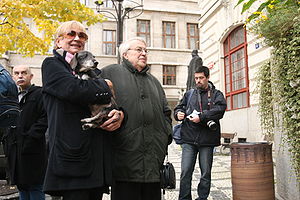
Pavel Kohout
Pavel Kohout og hans kone, Jelena Mašínová, i Prag, 25. oktober 2007
Pavel Kohout er en tjekkisk forfatter, der blandt andet er kendt for sin deltagelse i foråret i Prag i 1968 samt medunderskriver af Charter 77.